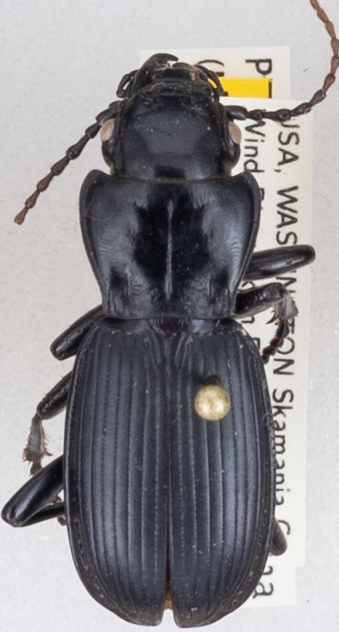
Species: Pterostichus lama
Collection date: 2018-05-08
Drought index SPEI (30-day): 0.008
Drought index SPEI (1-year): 0.03
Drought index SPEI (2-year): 0.71